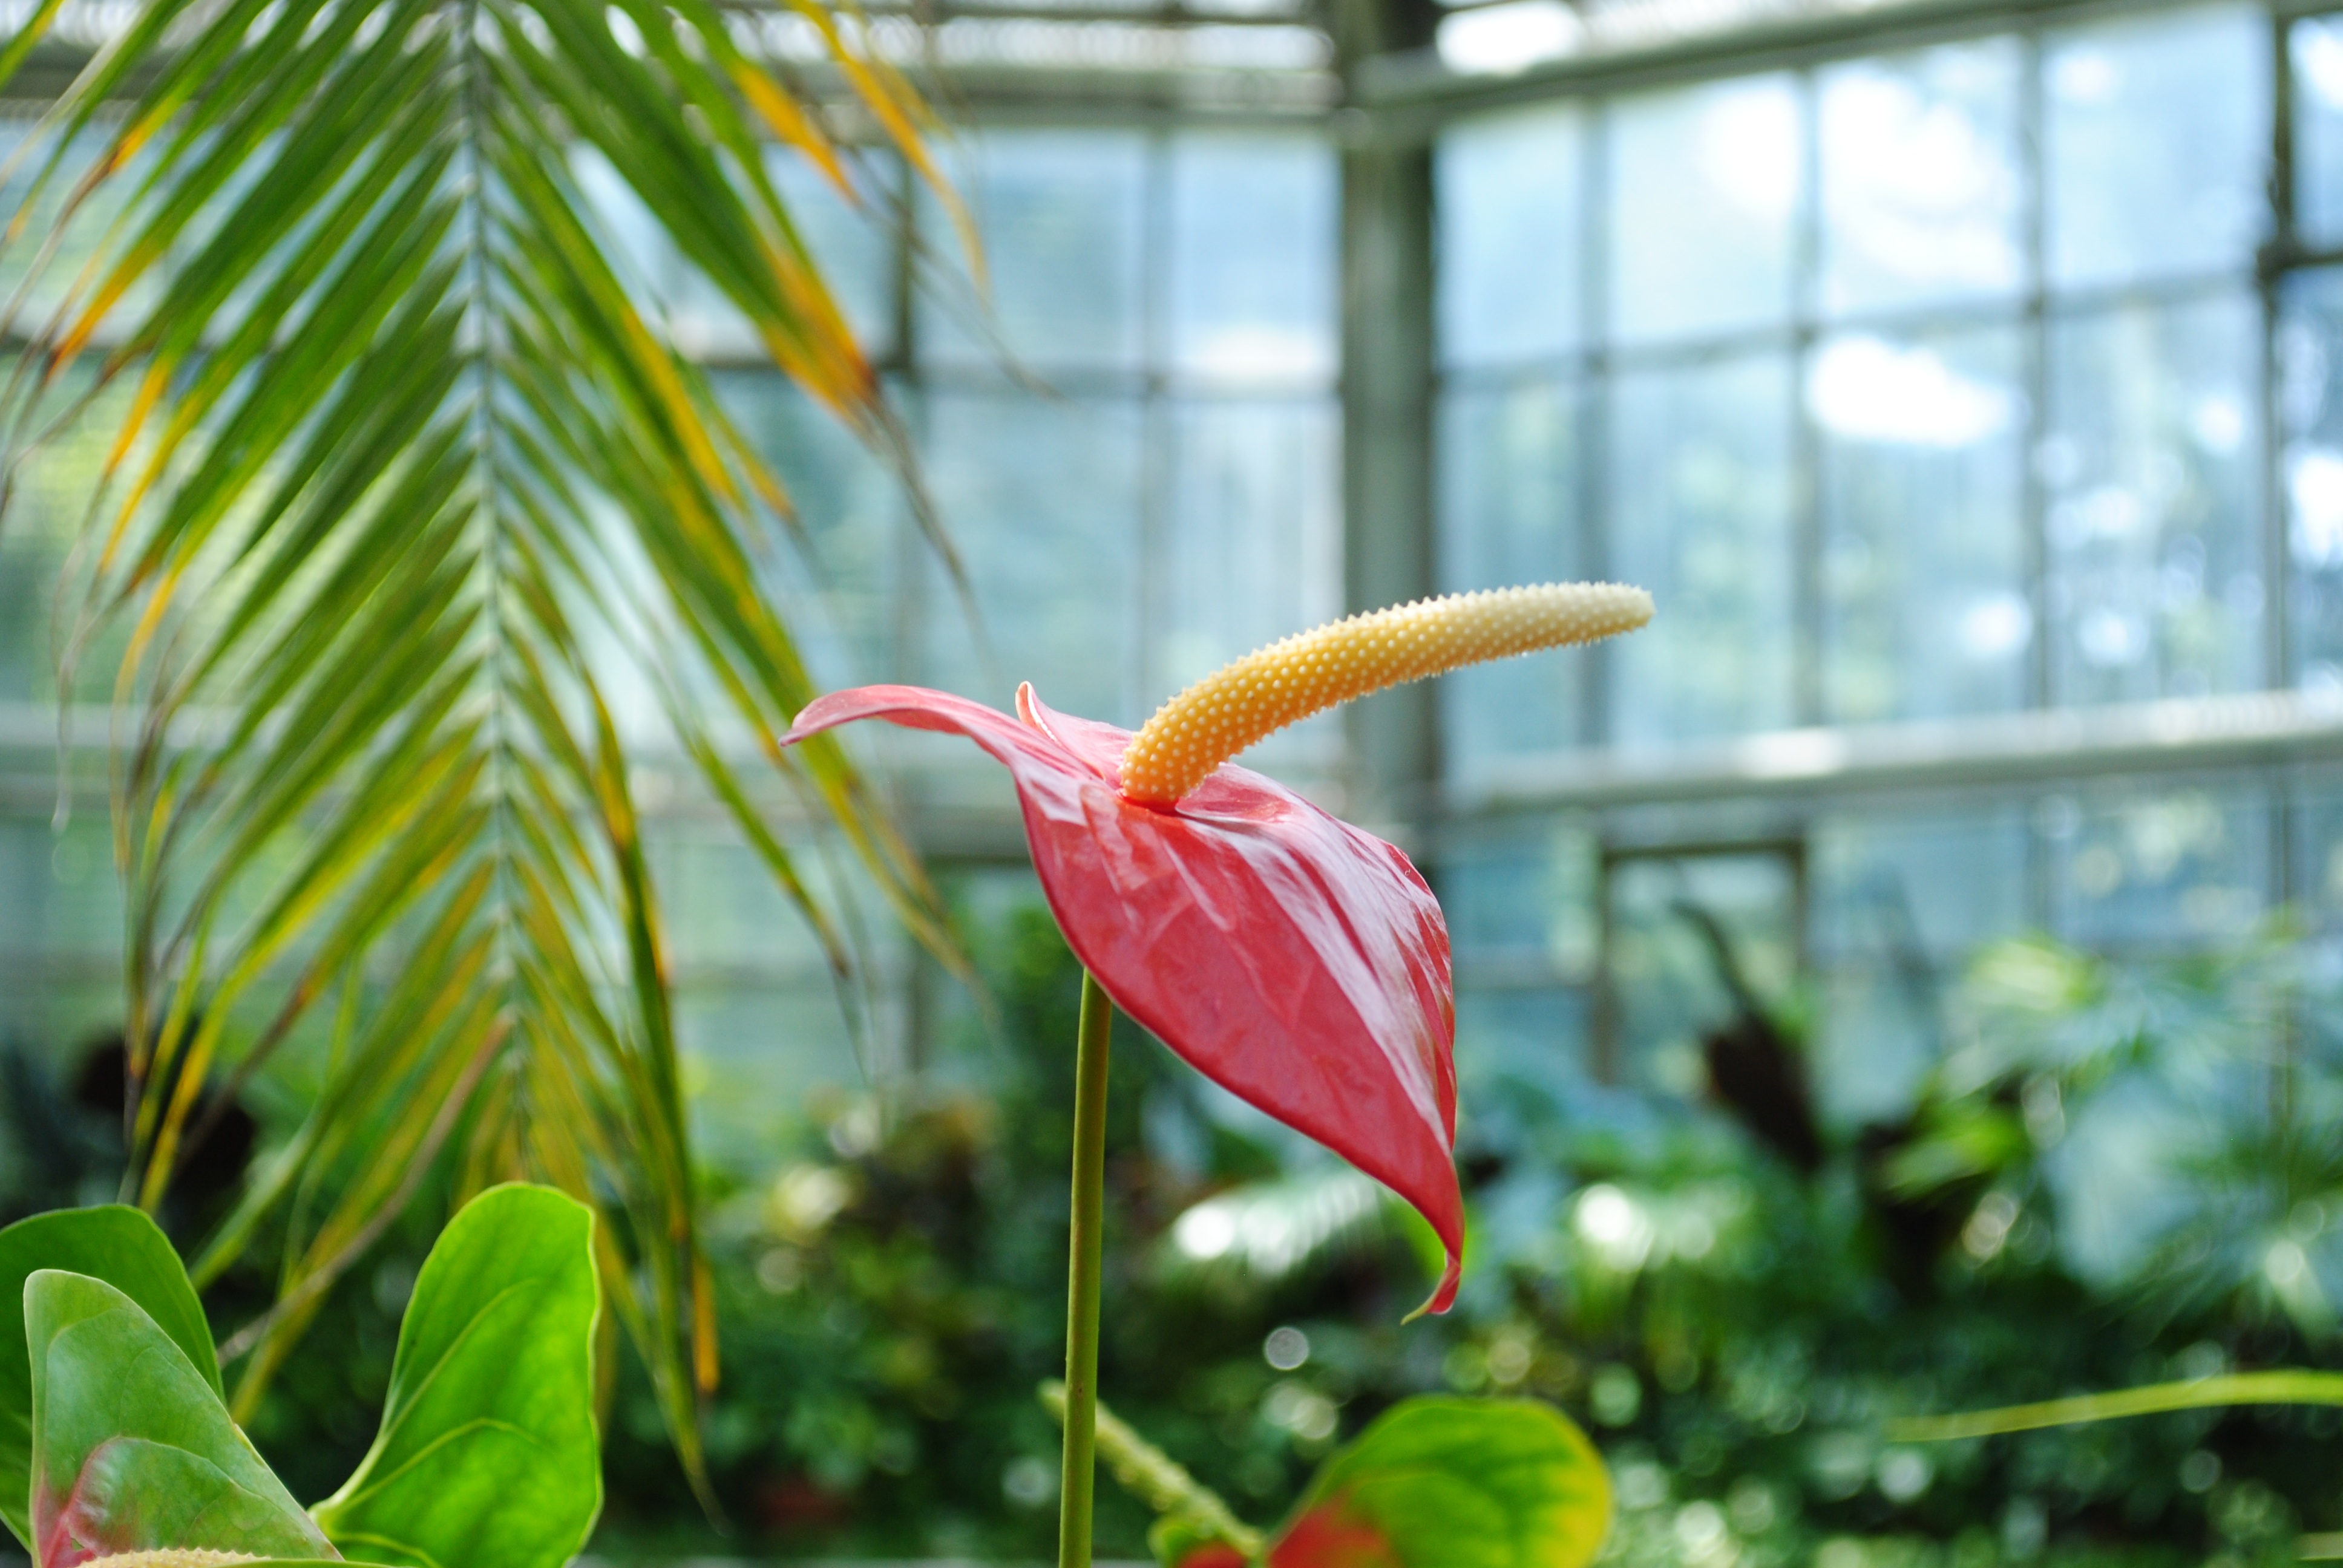
nature, plant, leaf, flower, green, botany, garden, flora, fauna, tropics, flowering plant, land plant